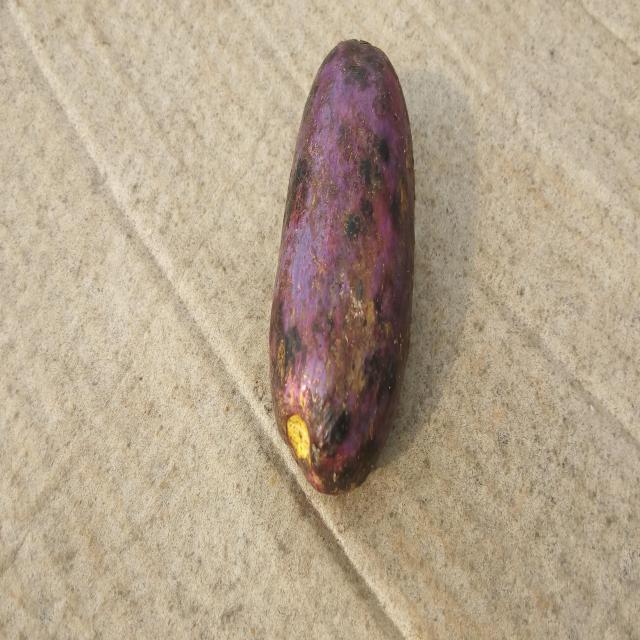
Plum grade: spotted